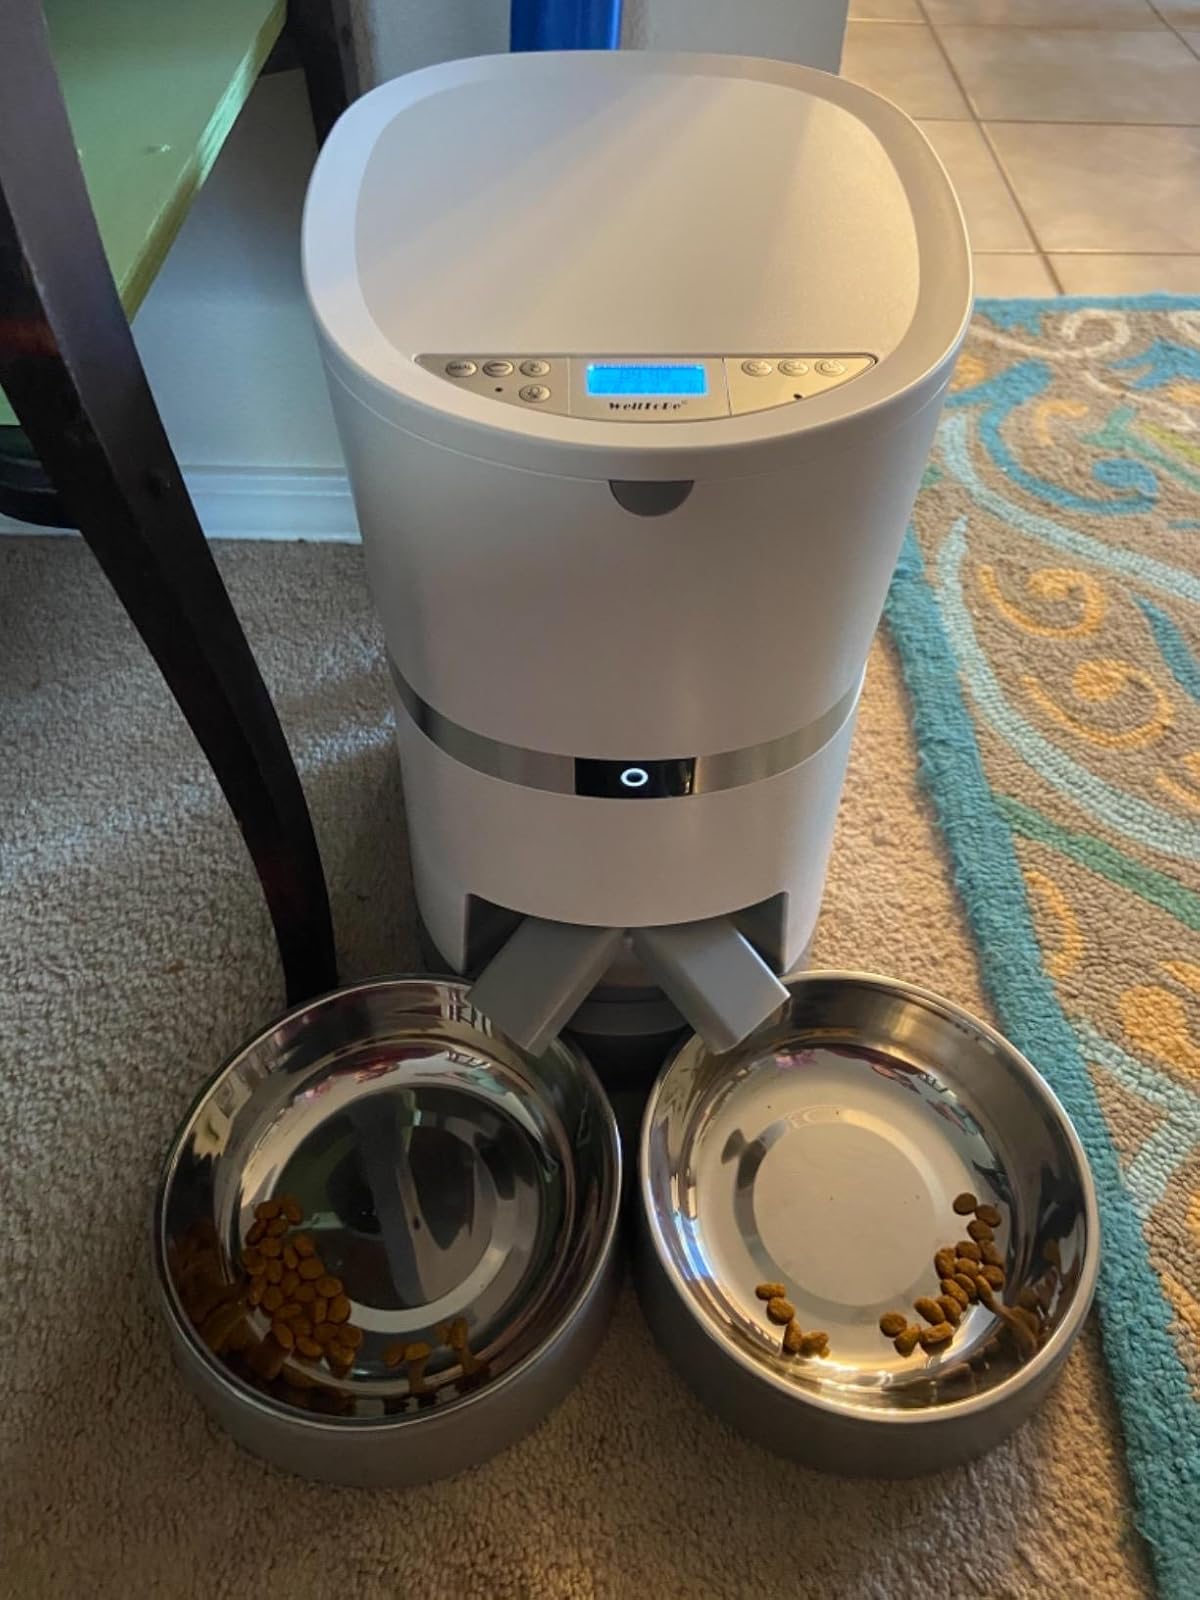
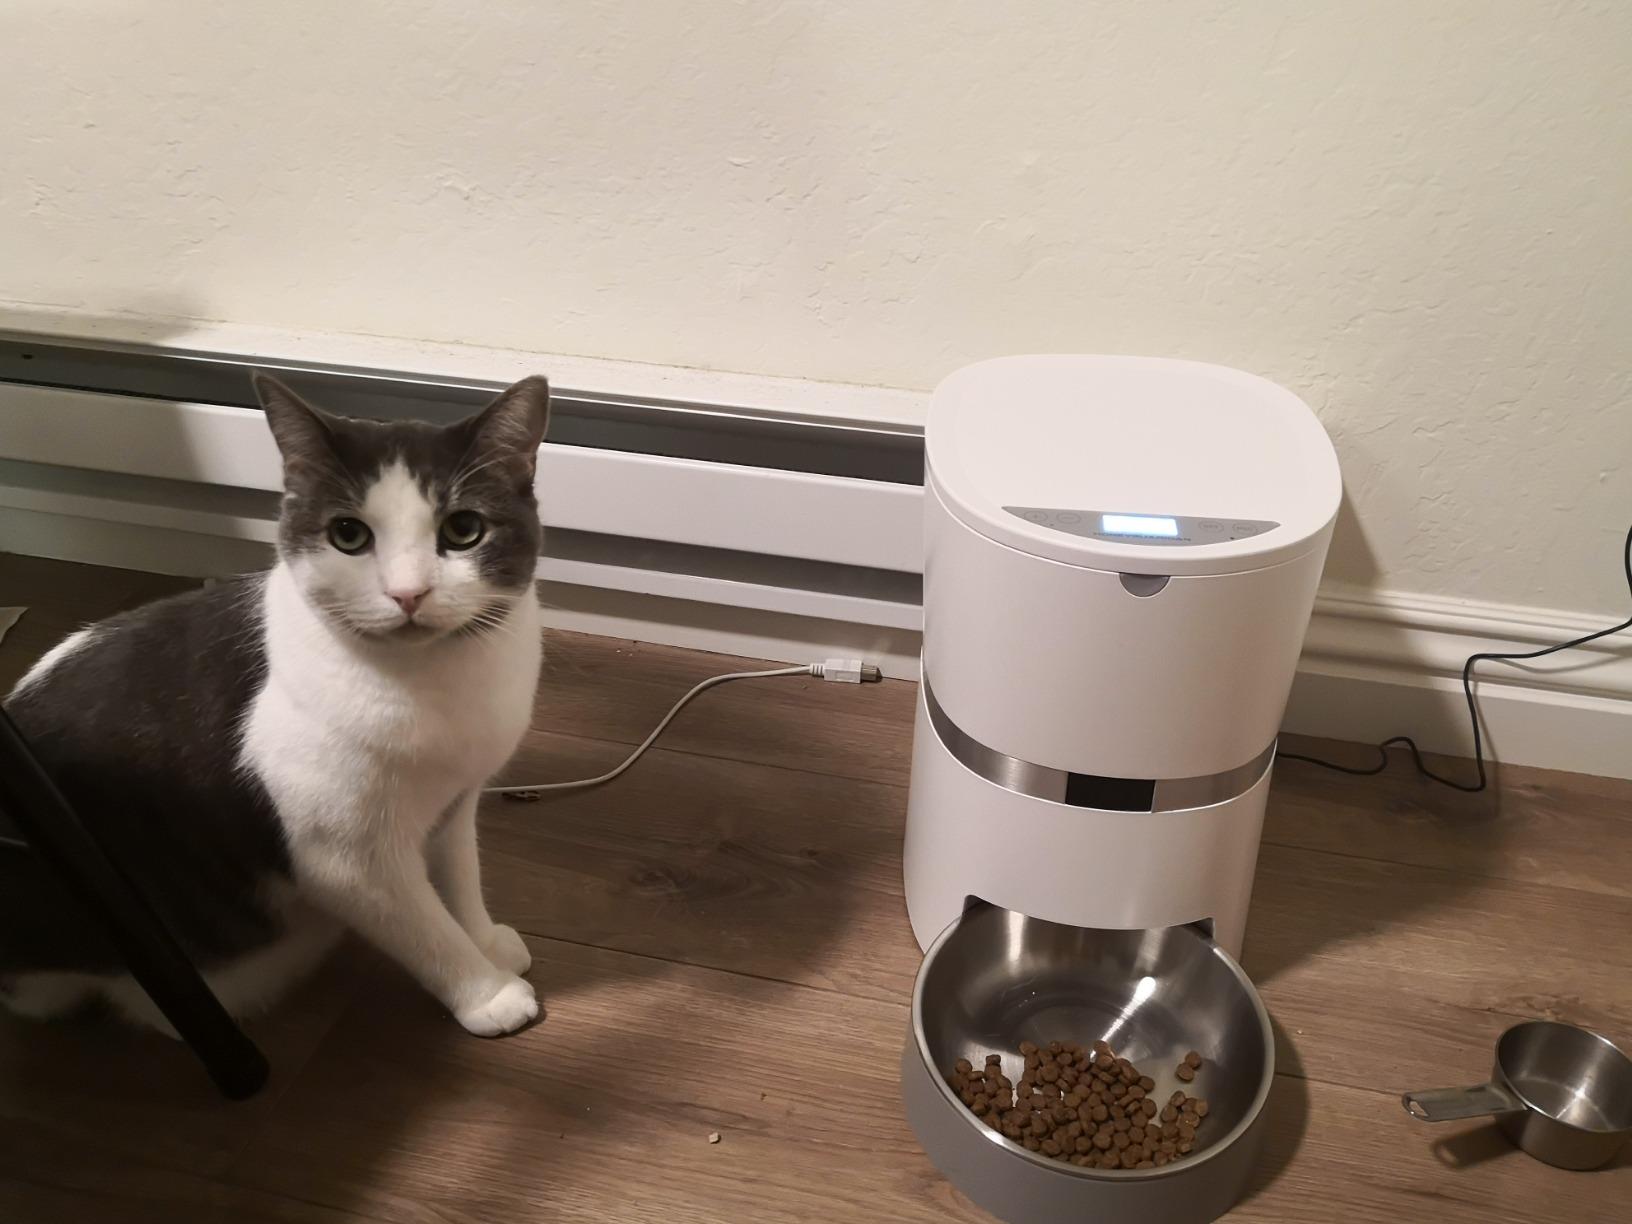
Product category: items_feeder
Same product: no